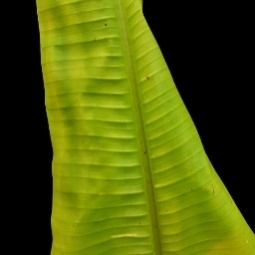
Label: Magnesium